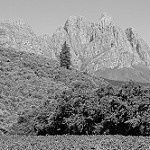
Label: B & W